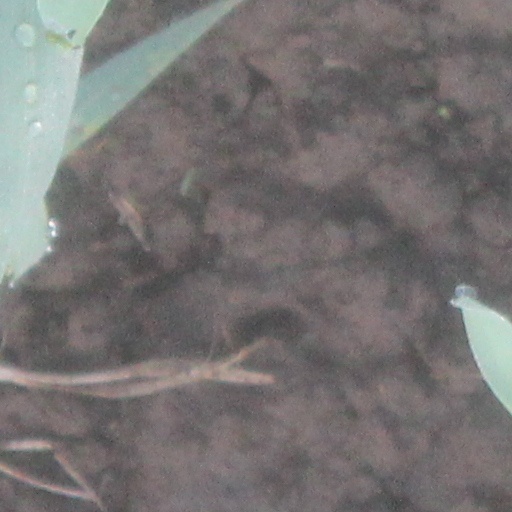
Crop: wheat